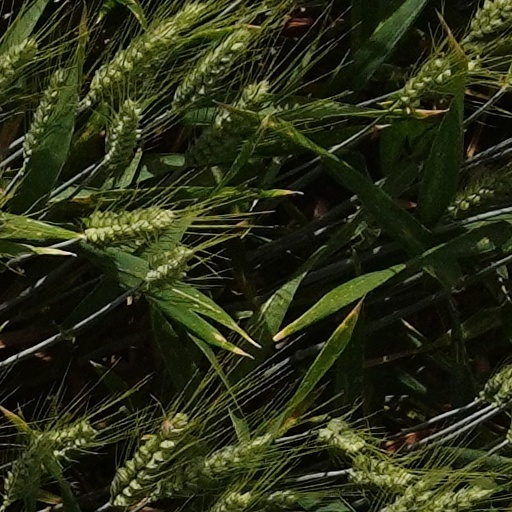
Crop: wheat